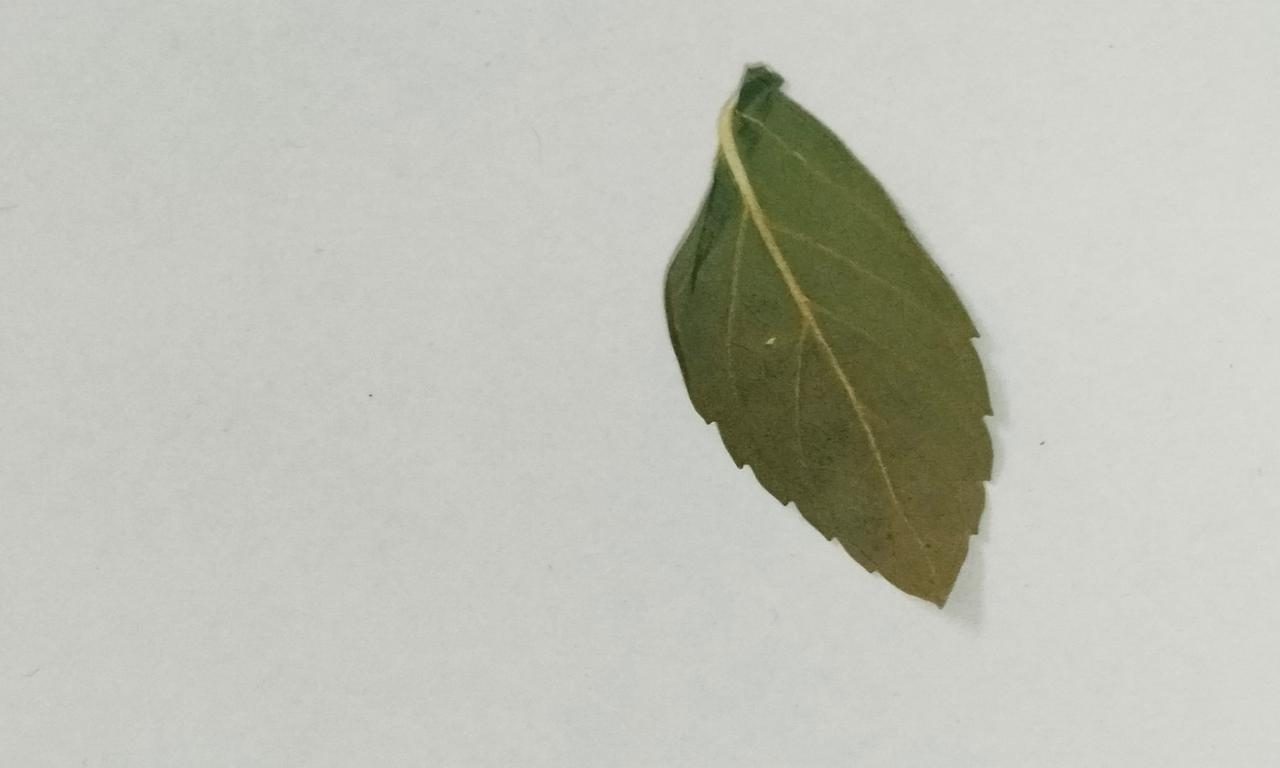
Label: Dried